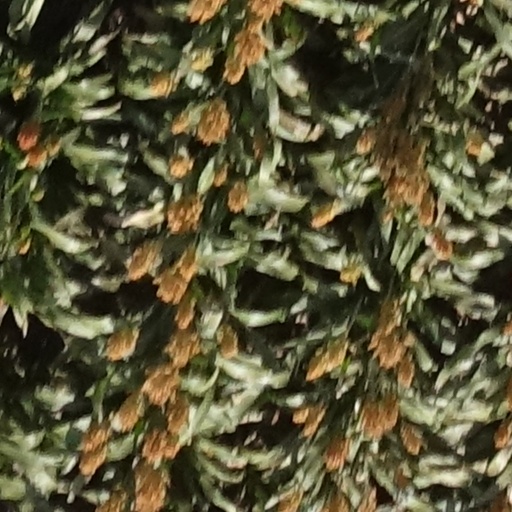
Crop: sorghum